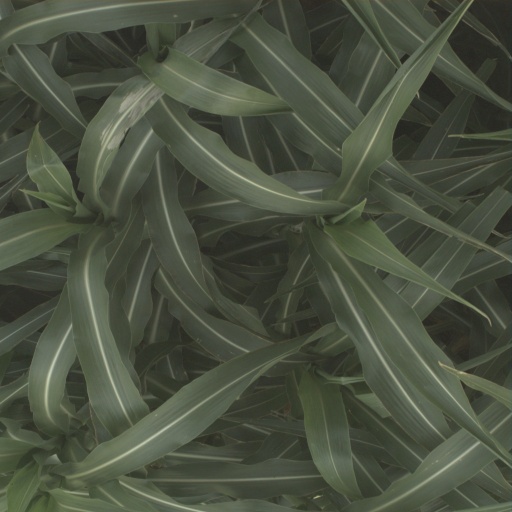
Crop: sorghum